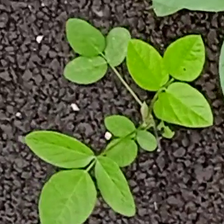
Weed species: Asian_Pigeonwings_(Clitoria Ternatea)